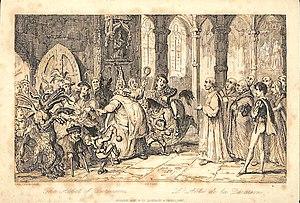
Mascarade exécutée pendant le Temps de Noël